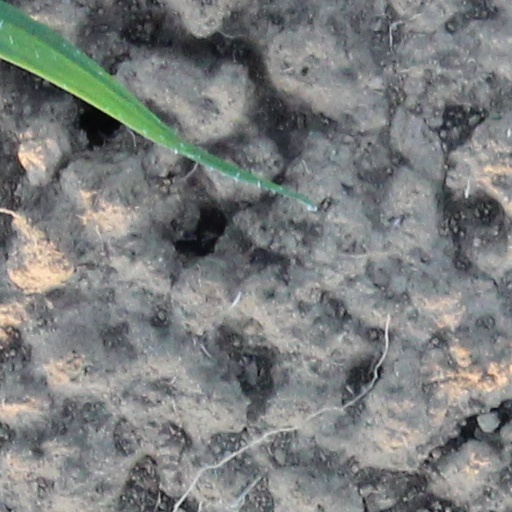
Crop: wheat